Lynne Strow Piccolo

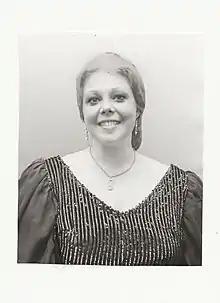
Lynne Strow Piccolo in 1978

She pursued her career mainly in Europe and made her mark in Verdi and Verismo operas.